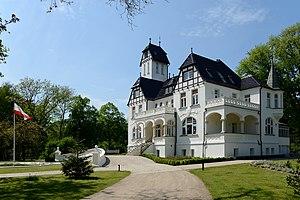
Papendorf est une municipalité allemande du land de Mecklembourg-Poméranie-Occidentale et l'arrondissement de Rostock. En 2013, elle comptait 2 490 hab.